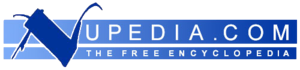
Nupedia, fondée par Jimmy Wales le 9 mars 2000 et financée par Bomis, était un projet d’encyclopédie libre pour laquelle Larry Sanger fut embauché comme éditeur en chef. Elle se distinguait de Wikipédia par une politique stricte pour l’intégration des nouveaux articles, le comité scientifique visant à en faire une encyclopédie de qualité comparable aux encyclopédies professionnelles sur le marché. On la qualifiait souvent de plus sérieuse, mais la rareté des contributeurs lui a été fatale et Nupédia fut définitivement fermée le 26 septembre 2003. Au moment où elle cessa ses opérations, 25 articles avaient été intégrés à l’encyclopédie, 3 articles existaient sous une forme double, et 74 articles étaient en développement.